Protestantism in Sichuan

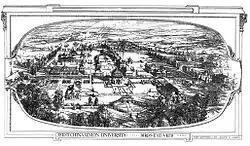
Frederick Rowntree's architectural drawing for West China Union University

The Boxer Rebellion did not affect Sichuan so much as some other parts of China. On the return of the missionaries to their respective stations during the early part of 1901 they found in many places, especially in the western parts of Sichuan, what was going to be known later as the Mass Movement in full swing. This movement may be traced back as far as 1895, when it really began, subsequent to the settlement of the riots which occurred at that time. This movement steadily grew till it was crushed by the Yü Man-tse Rebellion, but immediately after the settlement of those troubles it revived with fresh vigour and strength. During that time, however, it was almost entirely confined to the Roman Catholic Church. But after the Boxer settlement, the Mass Movement not only revived amongst the Roman Catholics, but also took hold of the Protestant Church as well. This movement was most perplexing, even to experienced missionaries. Deputations were constantly arriving from the surrounding districts with offers from the gentry and leading men to open Gospel halls, preaching stations, or schools, free of cost to the missionary societies. Long lists were presented with the names of those who were anxious to become "adherents" of the Church or "learners" of the truth. This movement appealed in different ways to different missionaries and missionary societies. Some of the more optimistic welcomed it as an answer to the prayers of past years and the plenteous sowing of the last decades. Others, who were not quite so enthusiastic, looked askance on the movement, and generally discouraged the establishment of stations under such conditions.